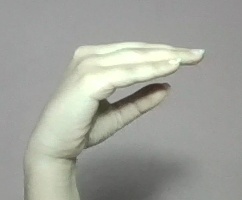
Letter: jeem